Karanvir Bohra

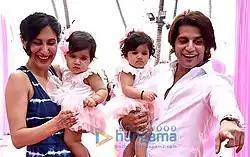

Bohra married model and VJ Teejay Sidhu at the Sri Sri Ravishankar Ashram in Bengaluru on 3 November 2006. The couple have three daughters.